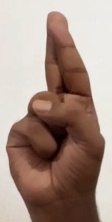
ASL sign: R